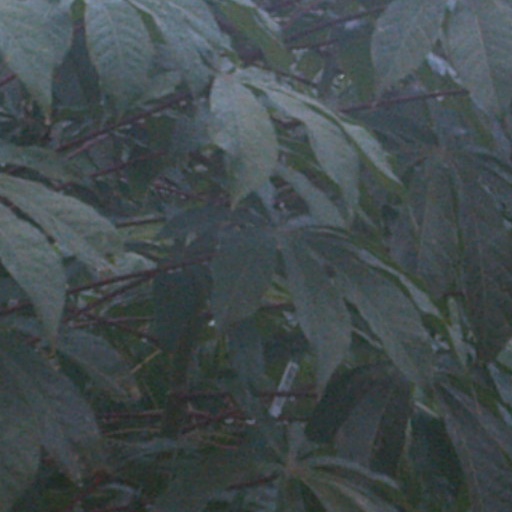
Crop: cassava